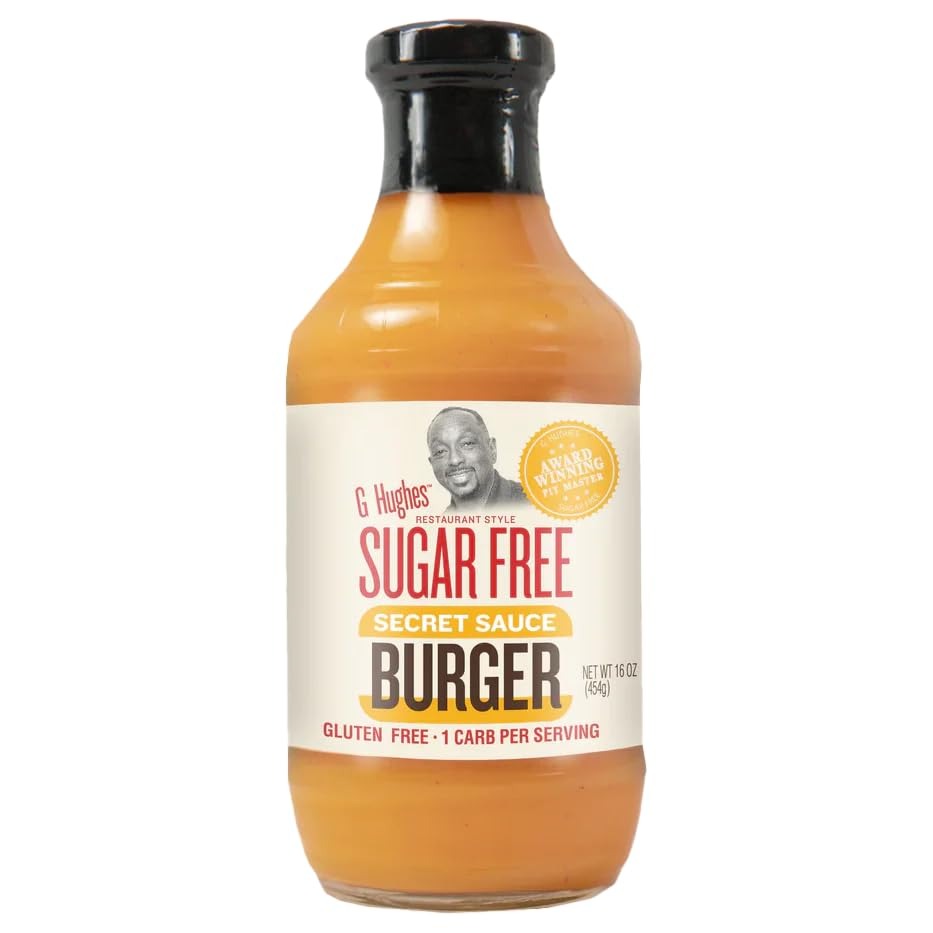
Item Name: G Hughes Sugar Free Secret Burger Sauce, 16 Ounce (Pack of 6)
Bullet Point: G Hughes Sugar Free Secret Burger Sauce, 16 Ounce (Pack of 6)
Value: 96.0
Unit: Ounce

Price: 4.88